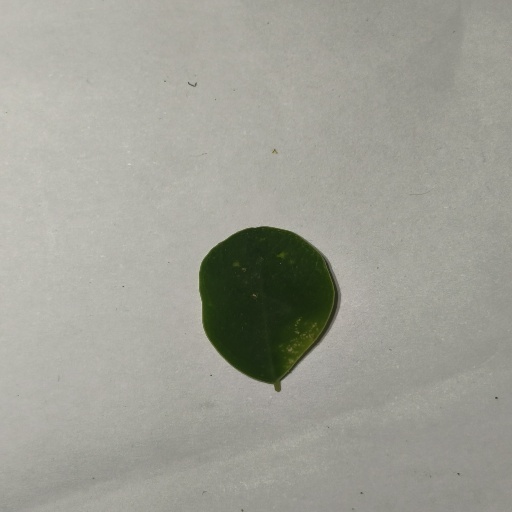
Species: Sojina
Leaf condition: Healthy Leaf